Government of the Qing dynasty

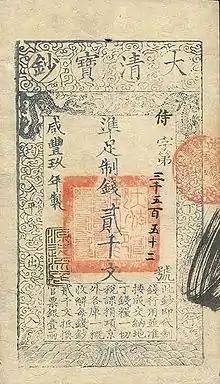
2000–cash Great Qing Treasure Note banknote from 1859

From the early Qing, the central government was characterized by a system of dual appointments by which each position in the central government had a Manchu and a Han Chinese assigned to it. The Han Chinese appointee was required to do the substantive work and the Manchu to ensure Han loyalty to Qing rule. While the Qing government was established as an absolute monarchy like previous dynasties in China, by the early 20th century however the Qing court began to move towards a constitutional monarchy, with government bodies like the Advisory Council established and a parliamentary election to prepare for a constitutional government.